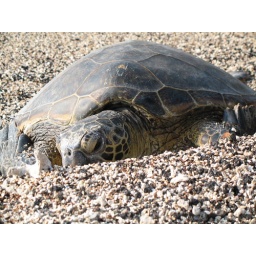
Sea turtles basking on the beach in Hawaii at the Mauna Lani. Sea turtles basking on the beach in Hawaii at the Mauna Lani